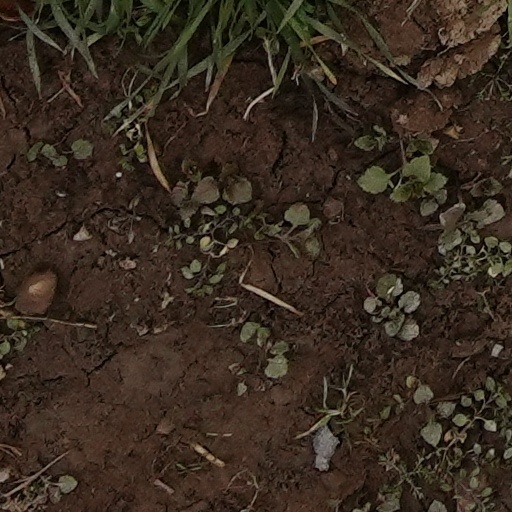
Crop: wheat